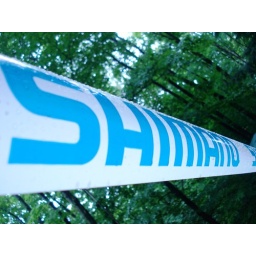
2008 Mt. bike wolrd cup in Canada